Boryslav

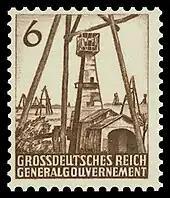
World War II German post stamp

During the fifth action in February 1943, 600 Jews were shot by members of the Ukrainian Auxiliary Police, German police, and the Schupo. The isolated executions of Jews in hiding took place all the time from May till June 1943 until the total liquidation of the Boryslav ghetto at the end of June 1943. Over the course of one week, the German forces murdered around 700 Jews (sick, young and elderly Jews and members of the Jewish Police). Other Jews were hunted down by Ukrainian and German forces and shot. The remaining Jews were deported to different labor camps (Plaszów and Mauthausen) from April to June 1944. In all, over 10,000 Jews native to Boryslaw were shot by Germans and Ukrainians or murdered in the camps.